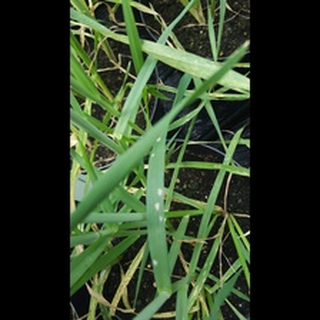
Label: wheat_mildew